Bellignat station

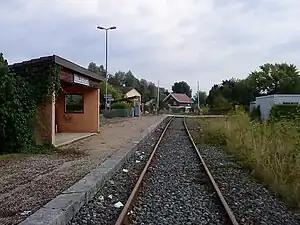
Bellignat station track and platform.

Bellignat station (French: "Gare de Bellignat") is a French railway station located in the commune of Bellignat, Ain department in the Auvergne-Rhône-Alpes region. It is located at kilometric point (KP) 106.818 on the Andelot-en-Montagne—La Cluse railway.